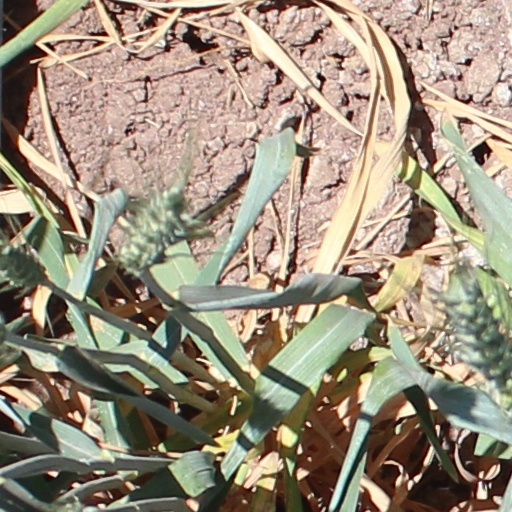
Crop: wheat